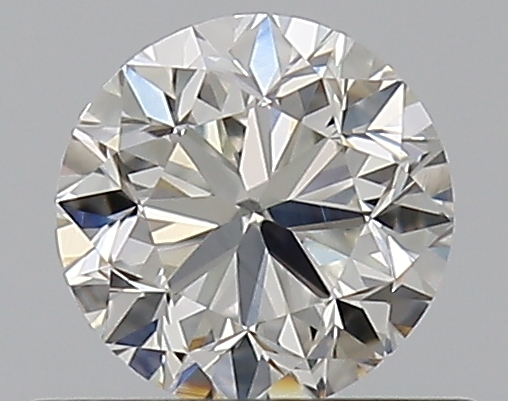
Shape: round
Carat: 0.5
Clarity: VVS2
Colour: I
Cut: GD
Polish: EX
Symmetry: VG
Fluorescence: N
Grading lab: GIA
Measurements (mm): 4.79 x 4.86 x 3.21